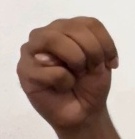
ASL sign: M